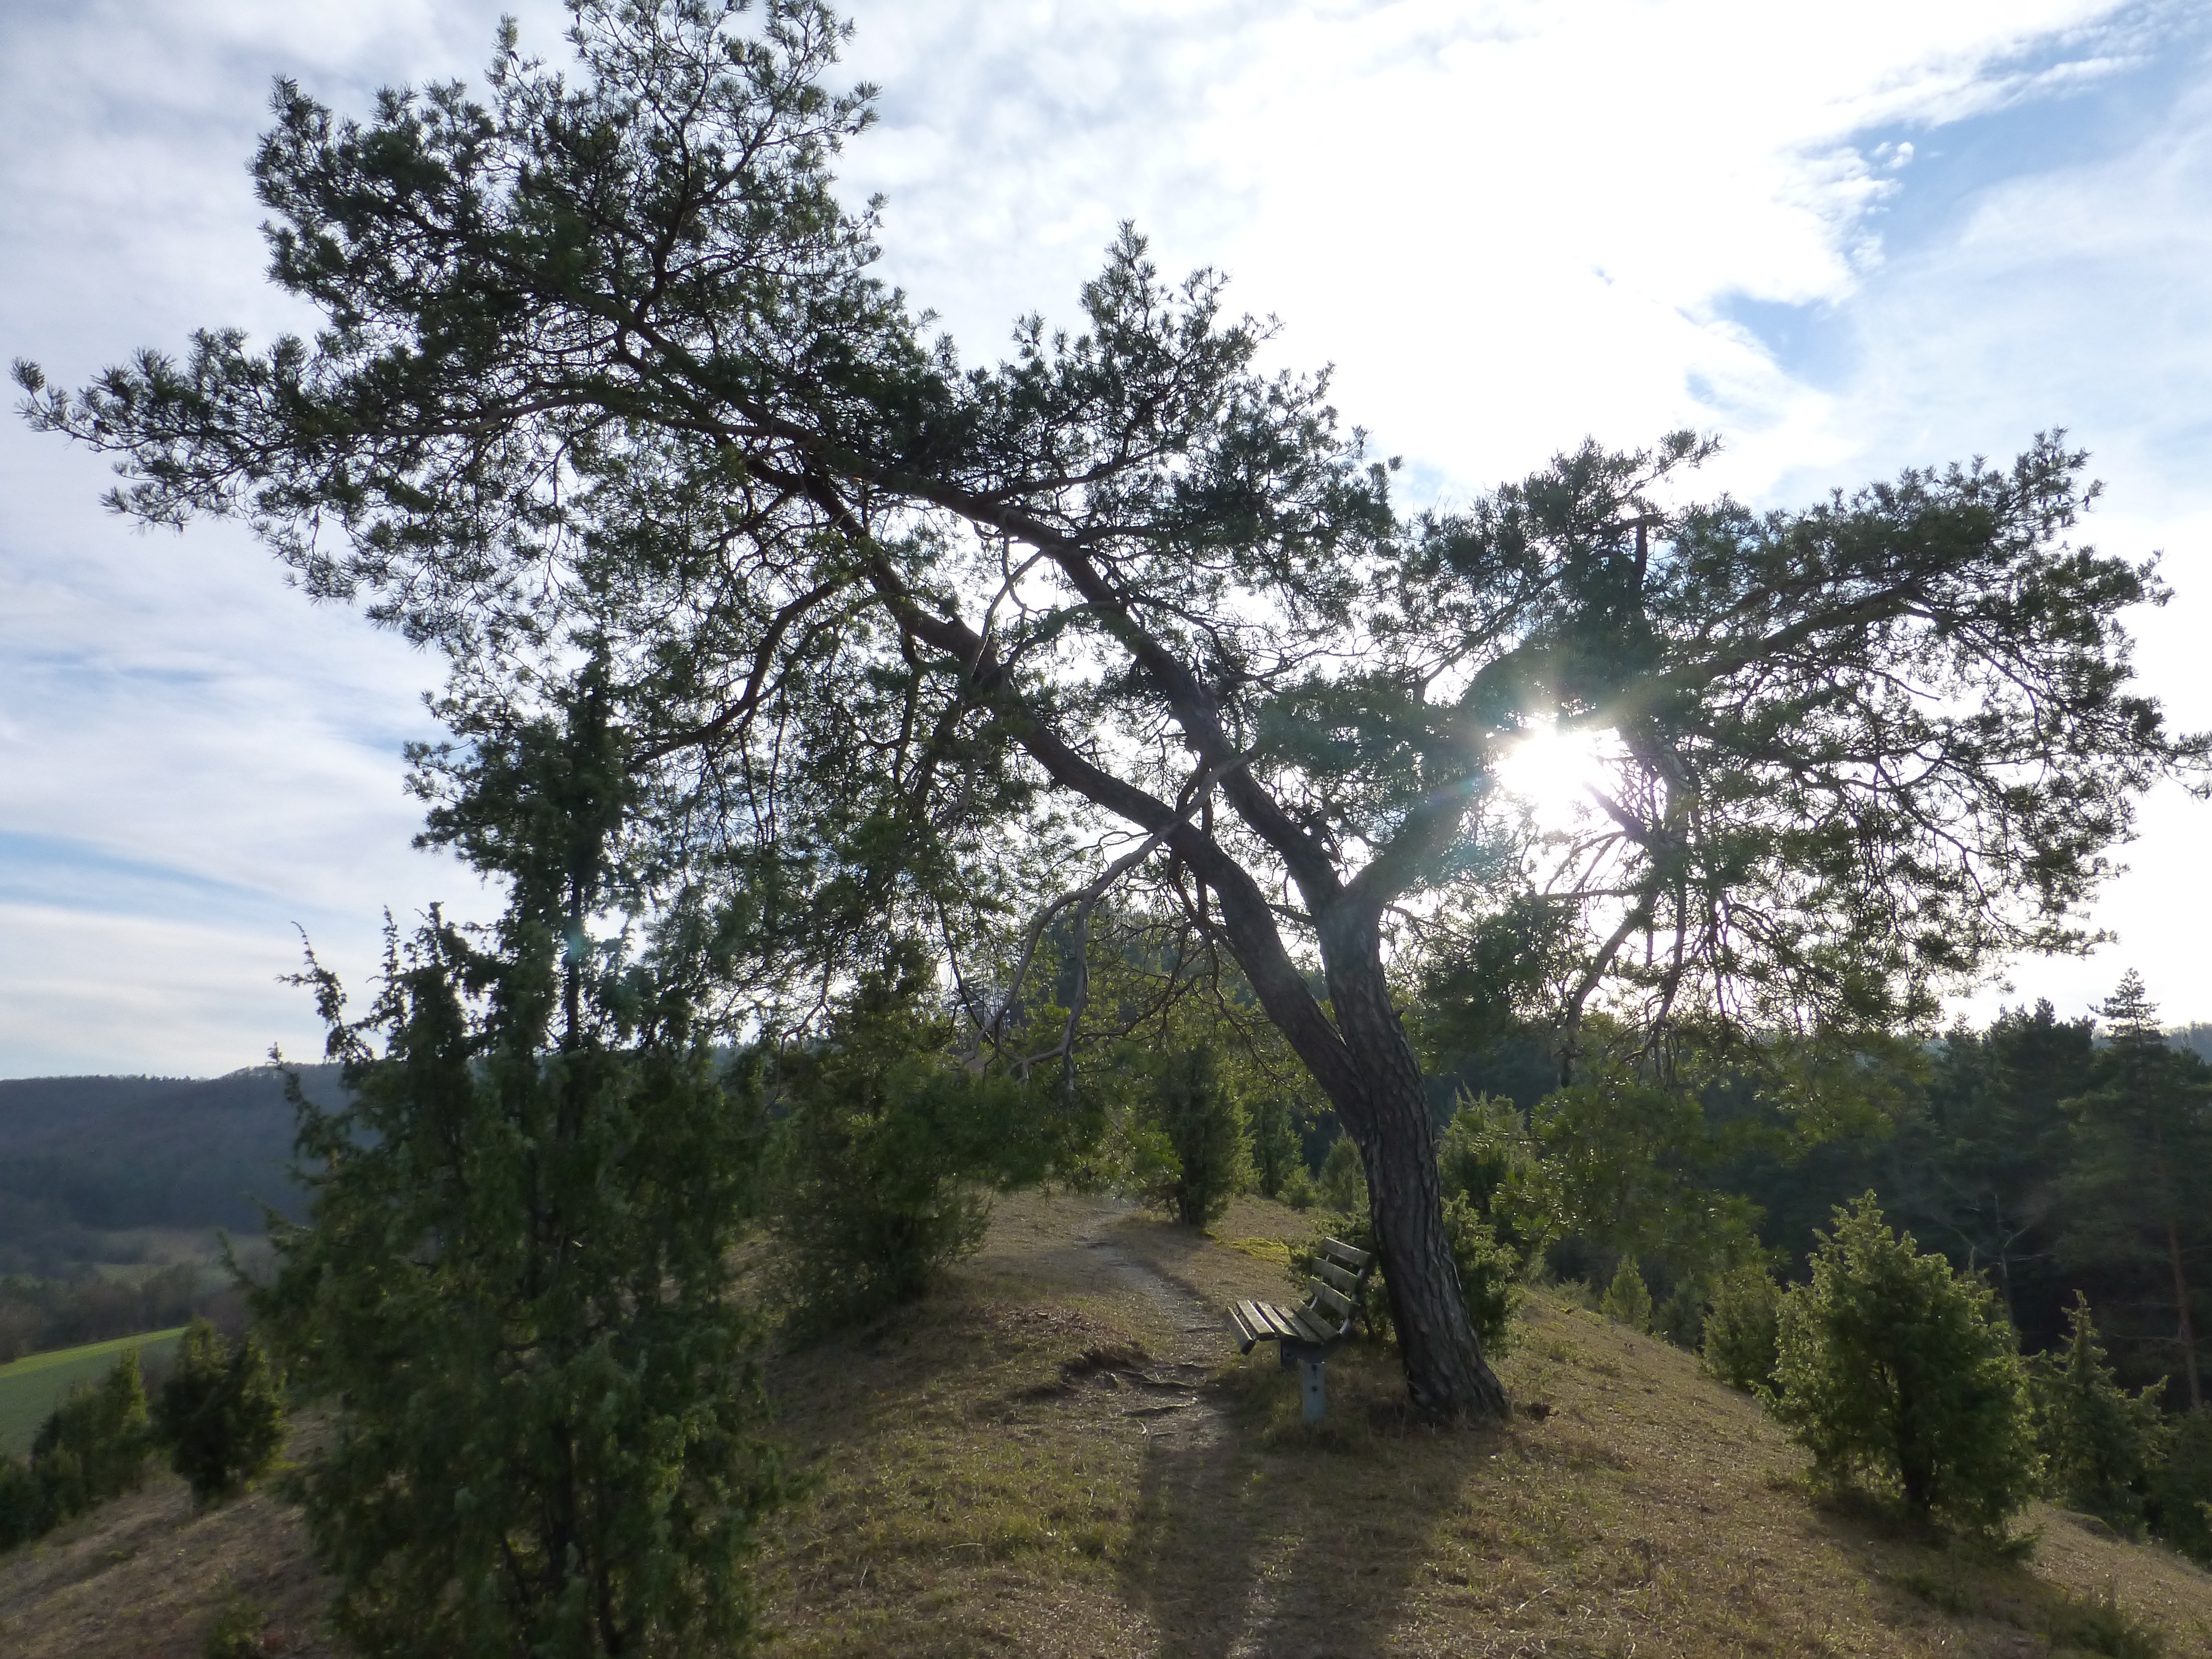
landscape, tree, nature, plant, sky, trail, pine, ridge, clouds, mood, ecosystem, back light, nature reserve, woody plant